Boetius à Bolswert

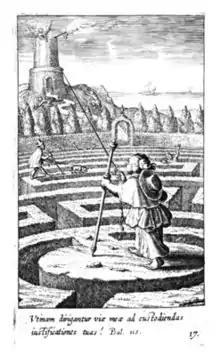
Pia Desideria's emblem XVII. Engraved by Boetius à Bolswert in 1624.

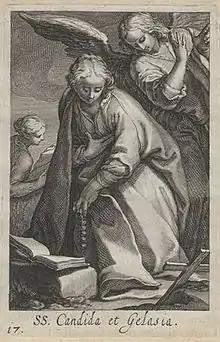
Saint Candida and Gelasia, from "Sylva Anachoretica Ægypti Et Palæstinæ"

The birthplace of the Bolswerts at the little town of Bolsward, Friesland, was confirmed by Cornelis de Bie in his "Het Gulden Cabinet". Boetius came early in life to Holland, where he appears around 1610; he was then dwelling in Amsterdam, and sometimes also in Utrecht.